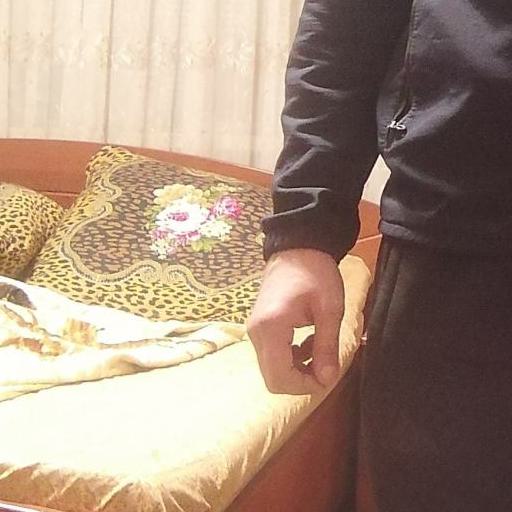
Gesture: no_gesture